Color management

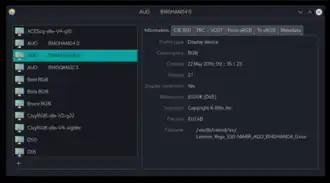
Color profile viewer on KDE Plasma 5, showing an ICC color profile

Apple's classic Mac OS and macOS operating systems have provided OS-level color management APIs since 1993, through ColorSync. macOS has added automatic color management (assuming sRGB for most things) automatically in the OS, but applications can explicitly target other color spaces if they wish to. System wide color management is used in iOS, iPadOS and watchOS as well.